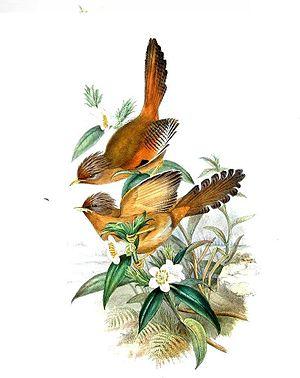
Actinodure d'Egerton
L'Actinodure d'Egerton est une espèce de passereau de la famille des Leiothrichidae.